Duke's Dock

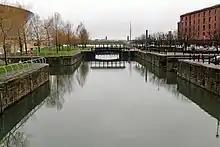
Looking west along Duke's Dock

Duke's Dock is a dock on the River Mersey, England, and part of the Port of Liverpool. It is in the southern dock system, connected to Salthouse Dock and Wapping Dock to the east. The Albert Dock is located immediately north, although not directly accessible by water.